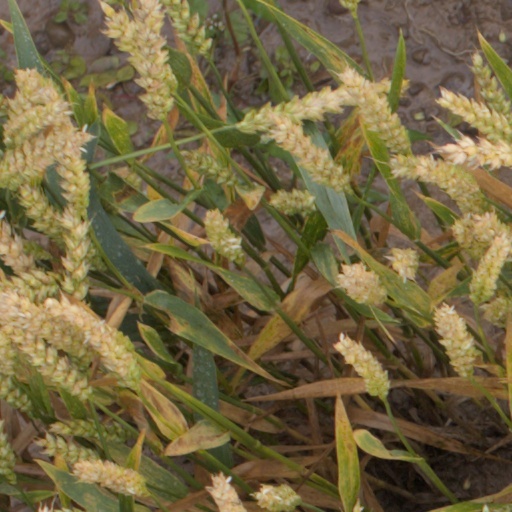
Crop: wheat